Felixstowe Pier

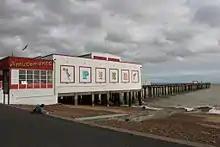
Former shoreside pier building in 2012

Various repair and renovation plans were proposed over the years, including in 1996 for a repair project that was estimated to cost around £2.5m. Separately in 1999, a charity trust was established to aid refurbishment, aiming to raise £15m but no progress was made due to lack of listed status and the project was abandoned in 2002. The owners submitted a demolition request in 2004.